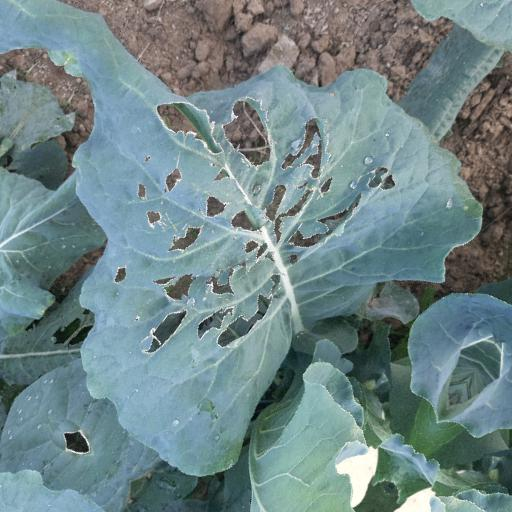
Label: Black Rot